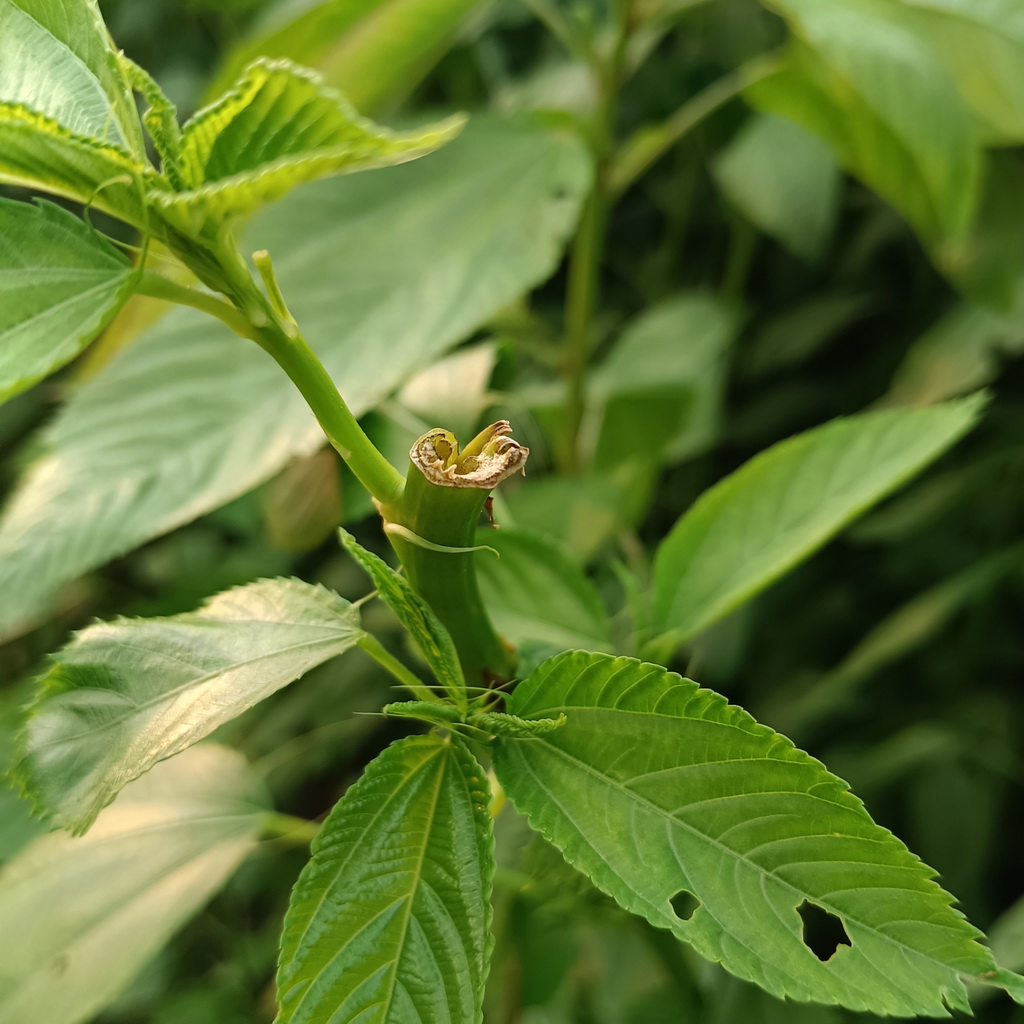
Label: Stem Soft Rot